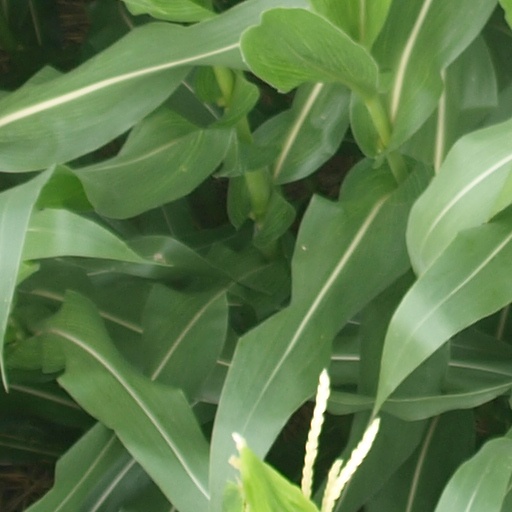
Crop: maize; corn